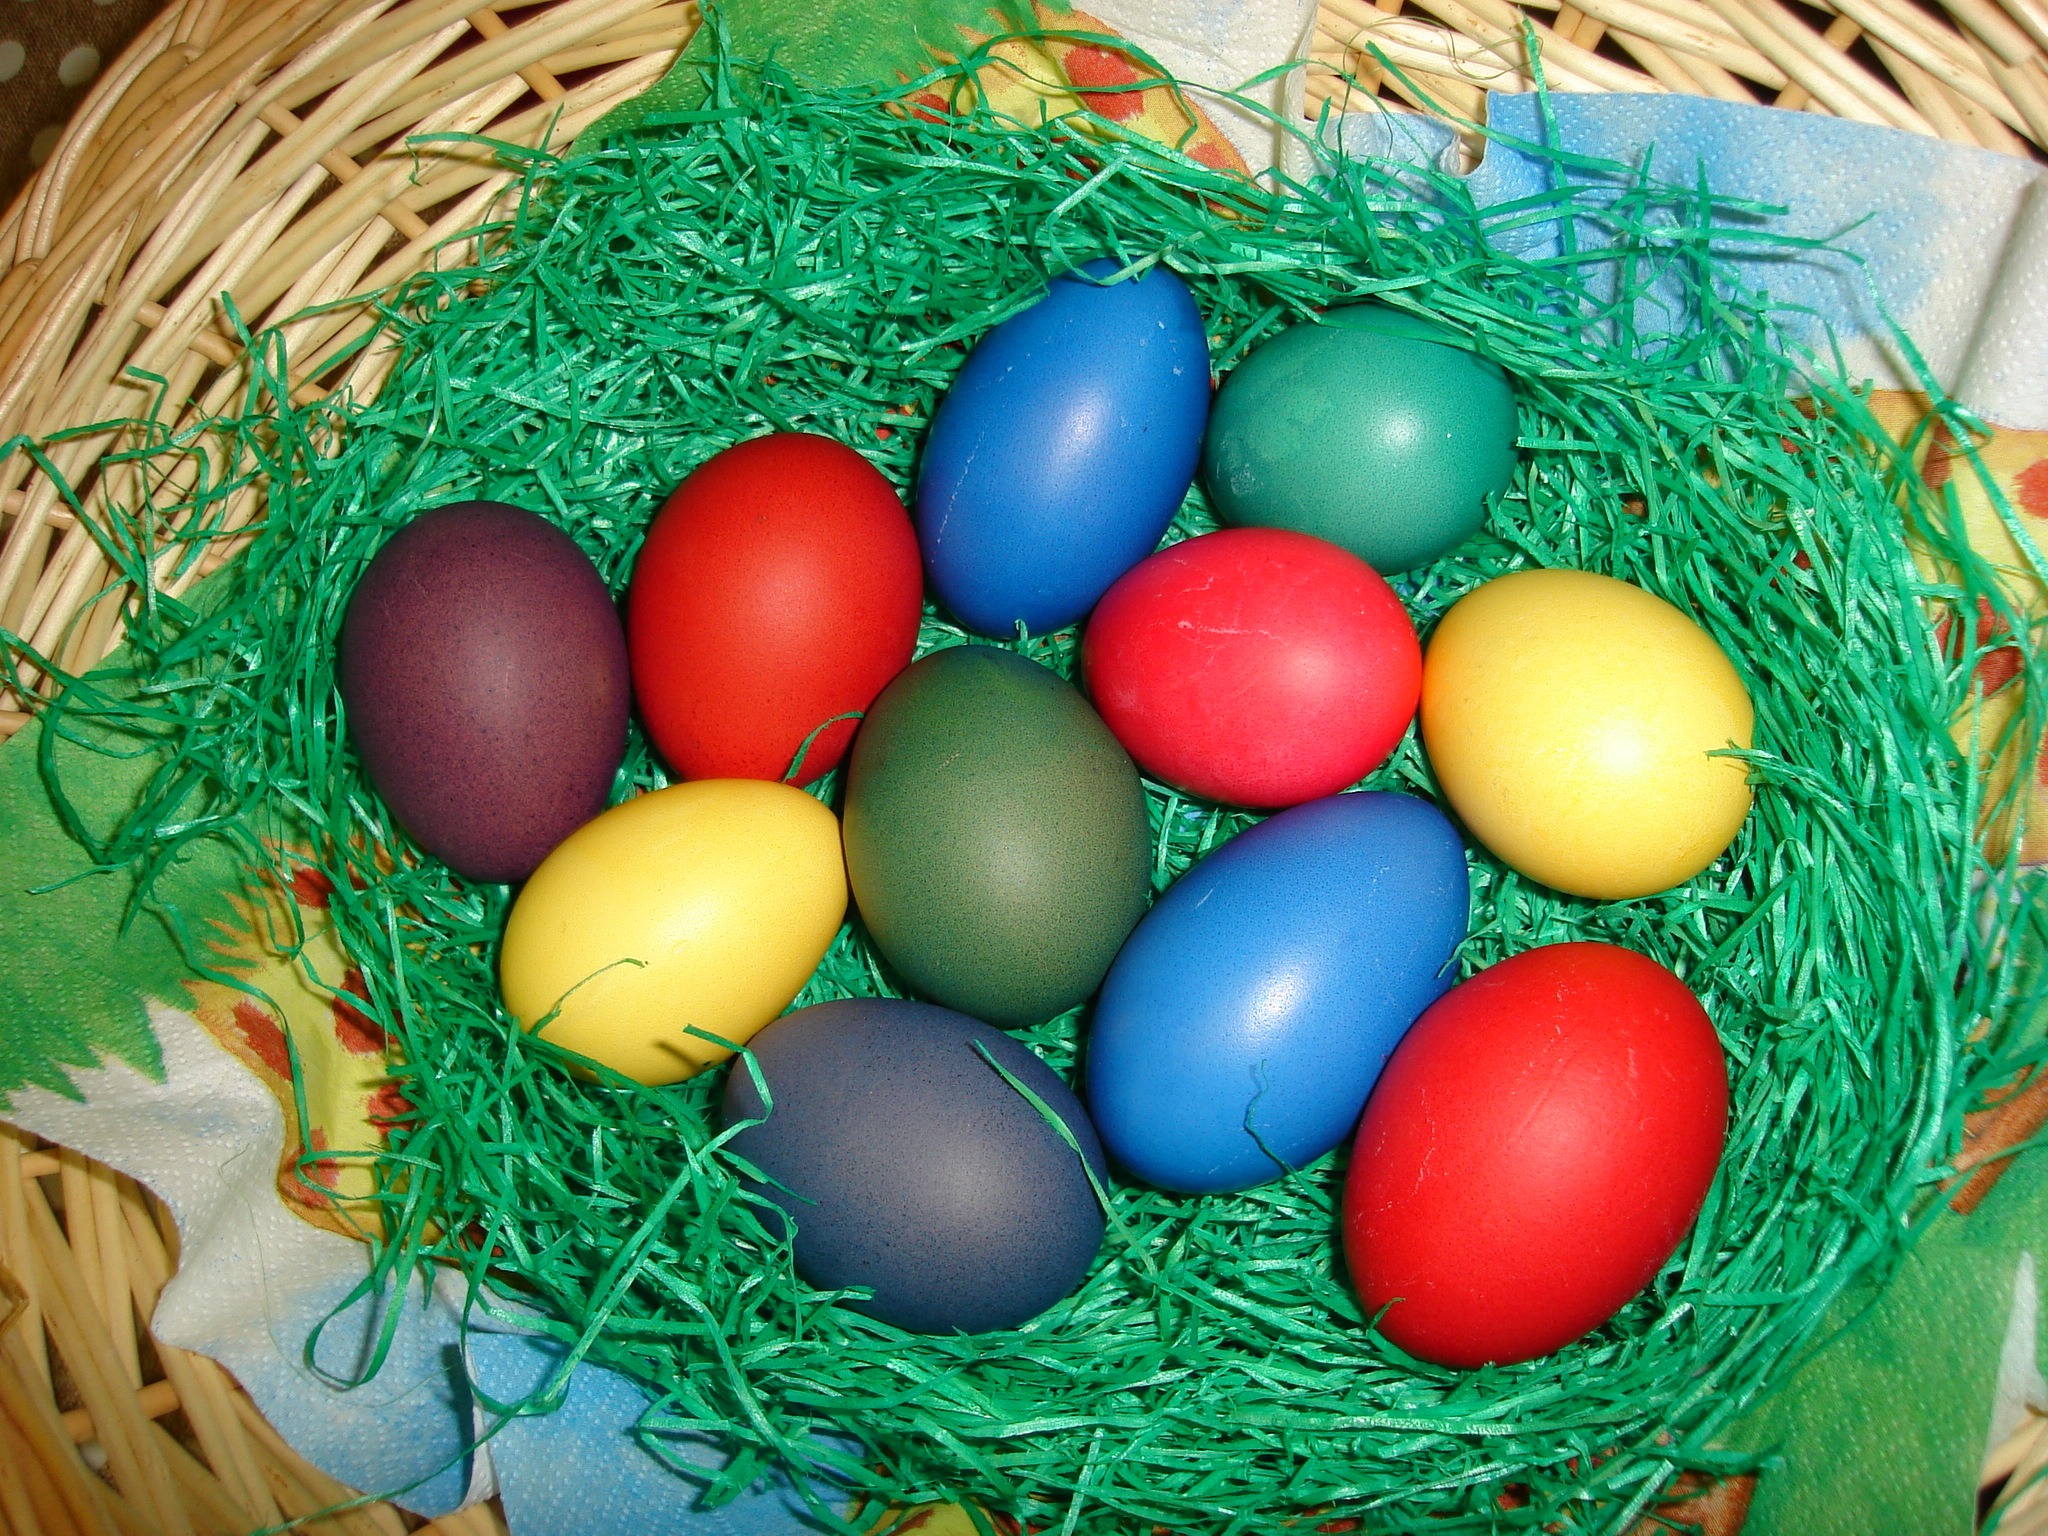
food, color, holiday, eat, egg, christmas decoration, easter, easter egg, colorful eggs